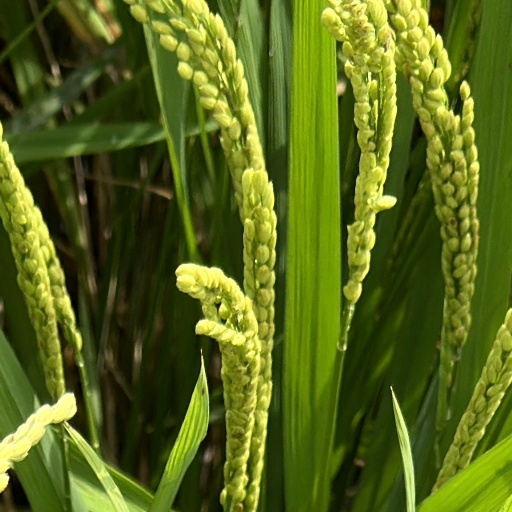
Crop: rice